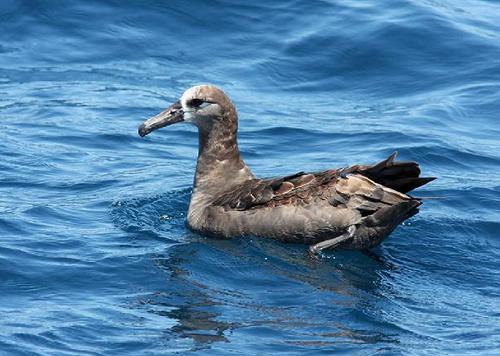
this grey and black bird has a long bill with a grey head.
a large bird with a dark eye, long gray bill, and gray thighs.
this bird has a long gray neck, a thick bill, and dark gray wings and tail.
this bird is brown with a white head and has a long, pointy beak.
gray bird with black bill and white crown and black feathers with white wingbars.
this large aquatic bird has a large black beak, long neck with gray belly and crown.
this bird has wings that are brown and has a long bill
this bird has brown and white coverts, grey flank, and black on its rump .
the bird has a curved bill that is black and large.
this brown water bird has a large and wide bill with a white superciliary and cheek with a longer body and rump.
Species: Black Footed Albatross